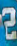
Number: 2